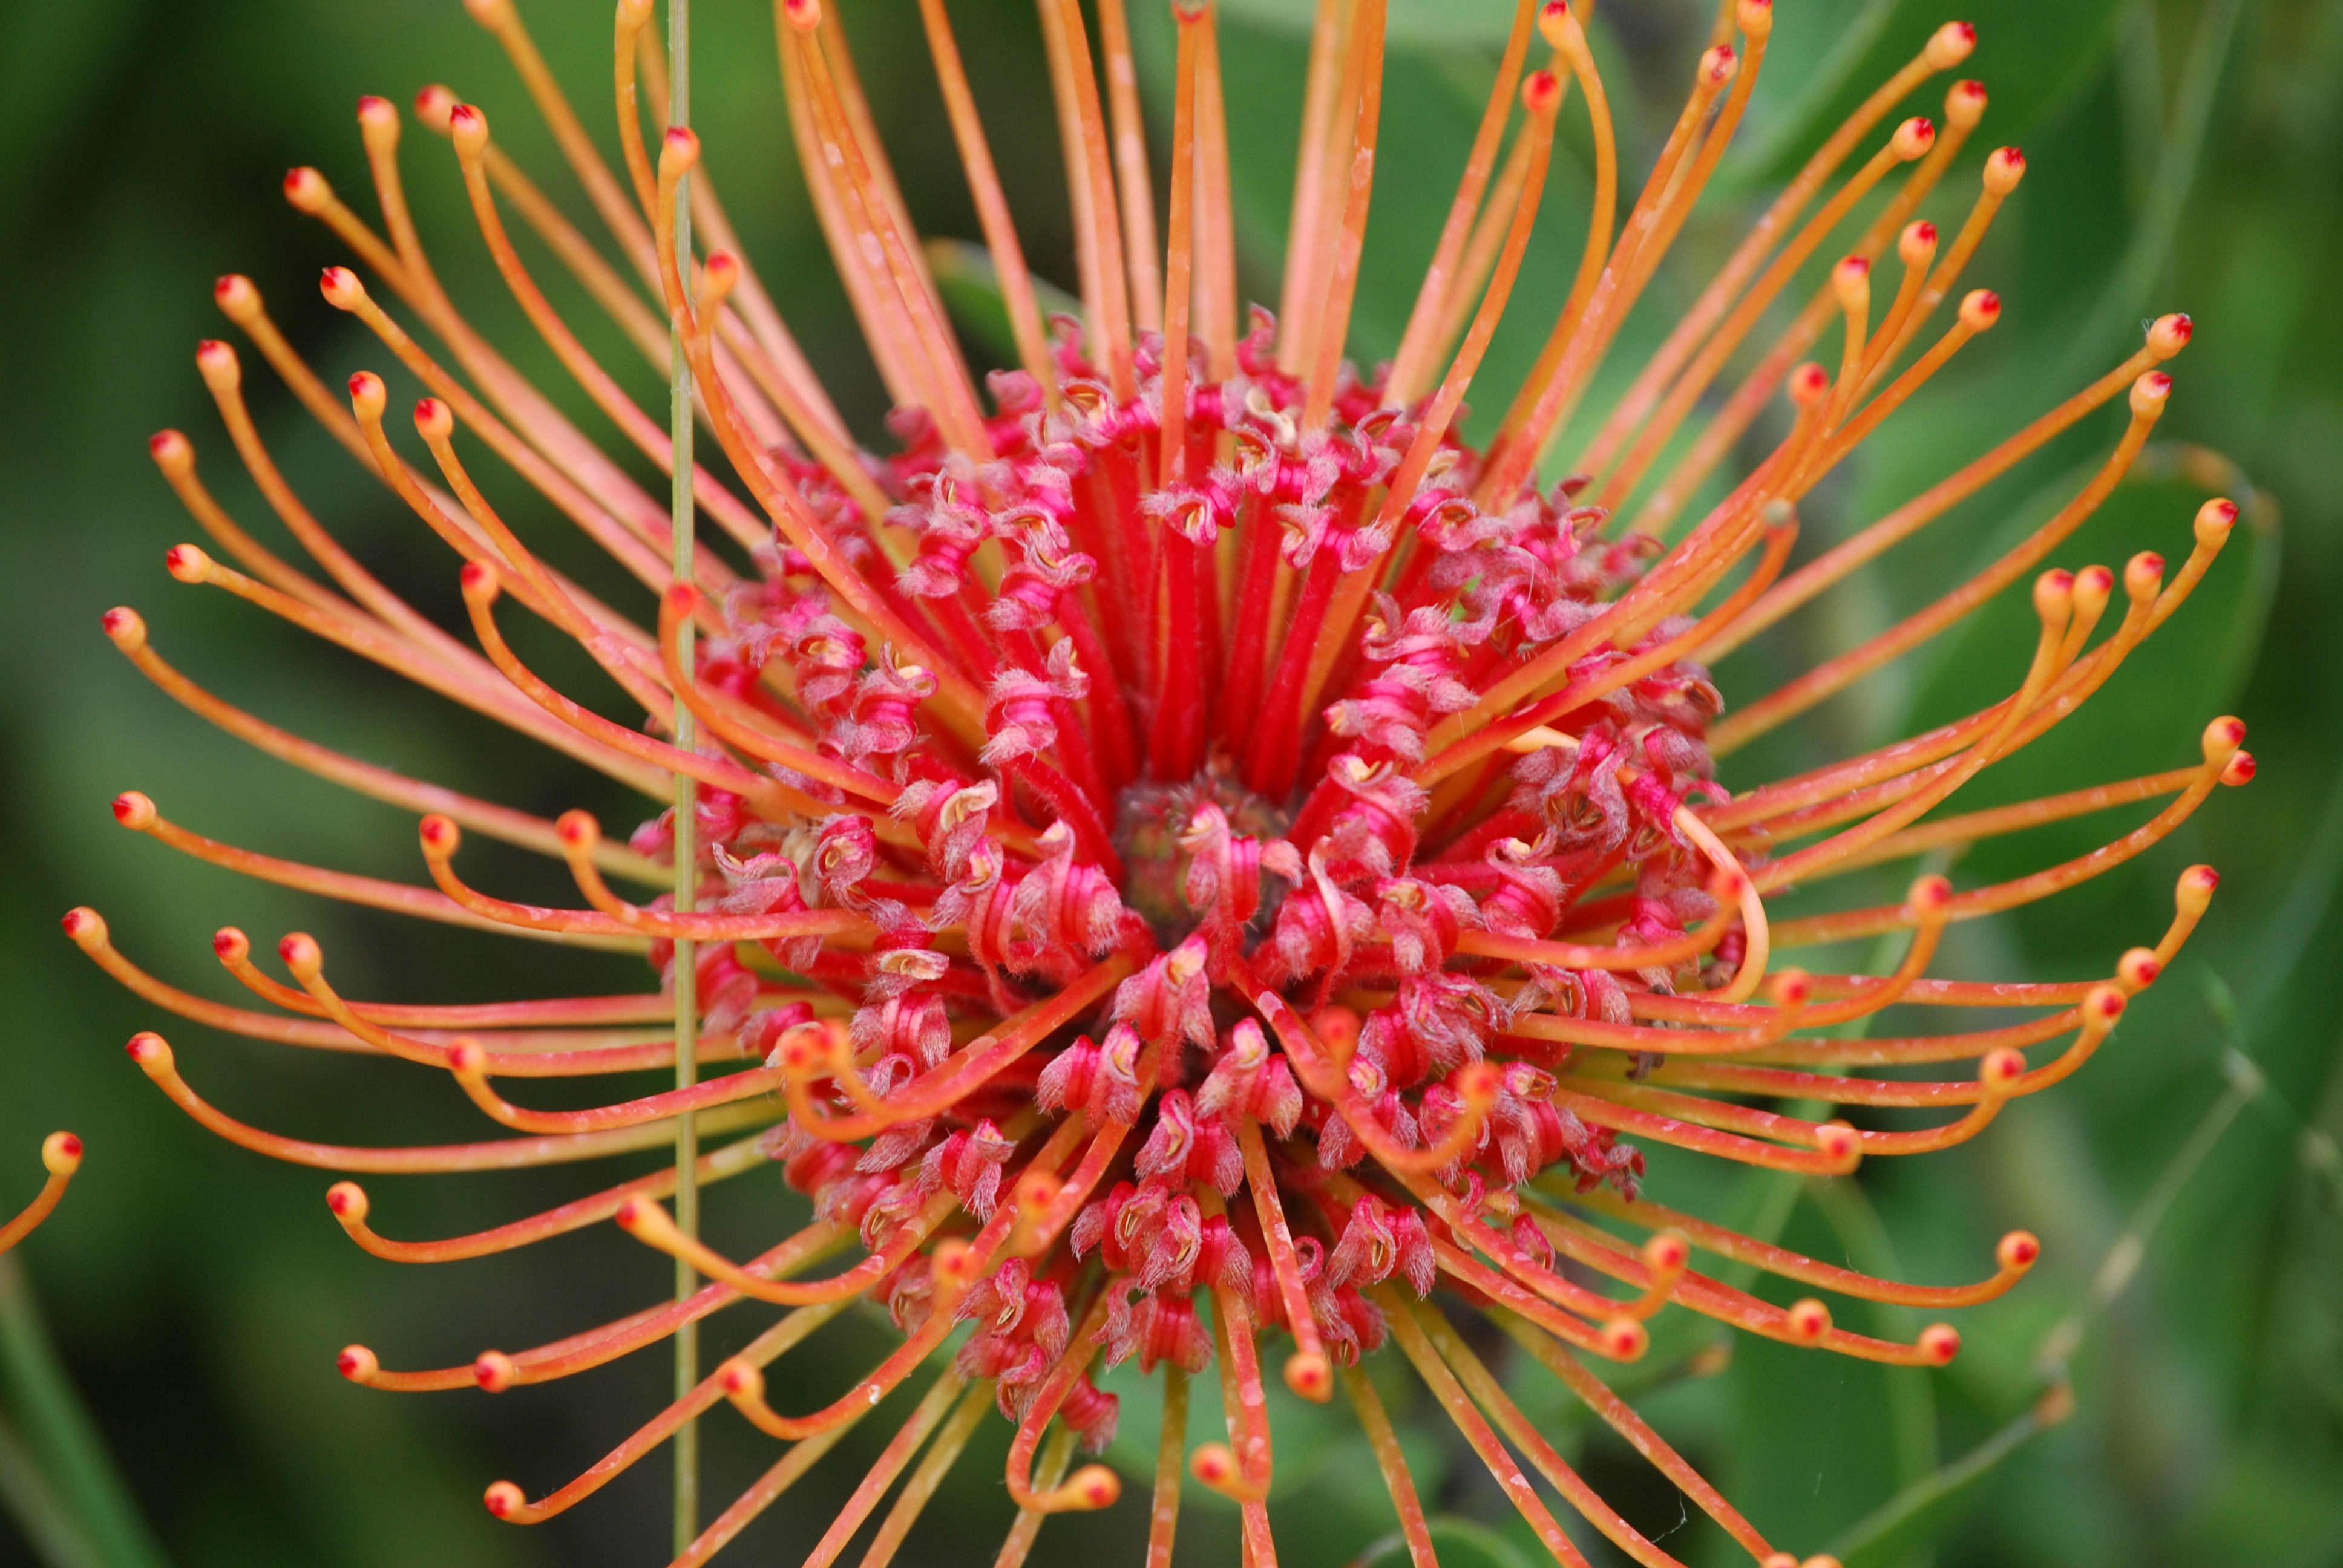
nature, blossom, plant, photography, flower, bloom, summer, orange, green, red, natural, fresh, botany, blooming, pink, flora, wildflower, shrub, macro photography, orange flower, flowering plant, flower isolated, land plant, proteales, protea family